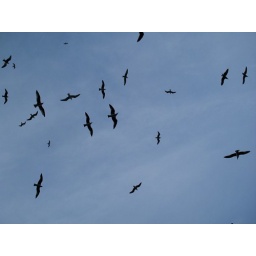
Gulls by the fish market